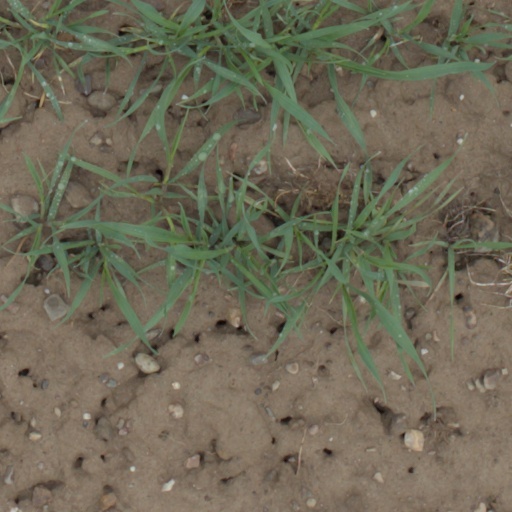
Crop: wheat